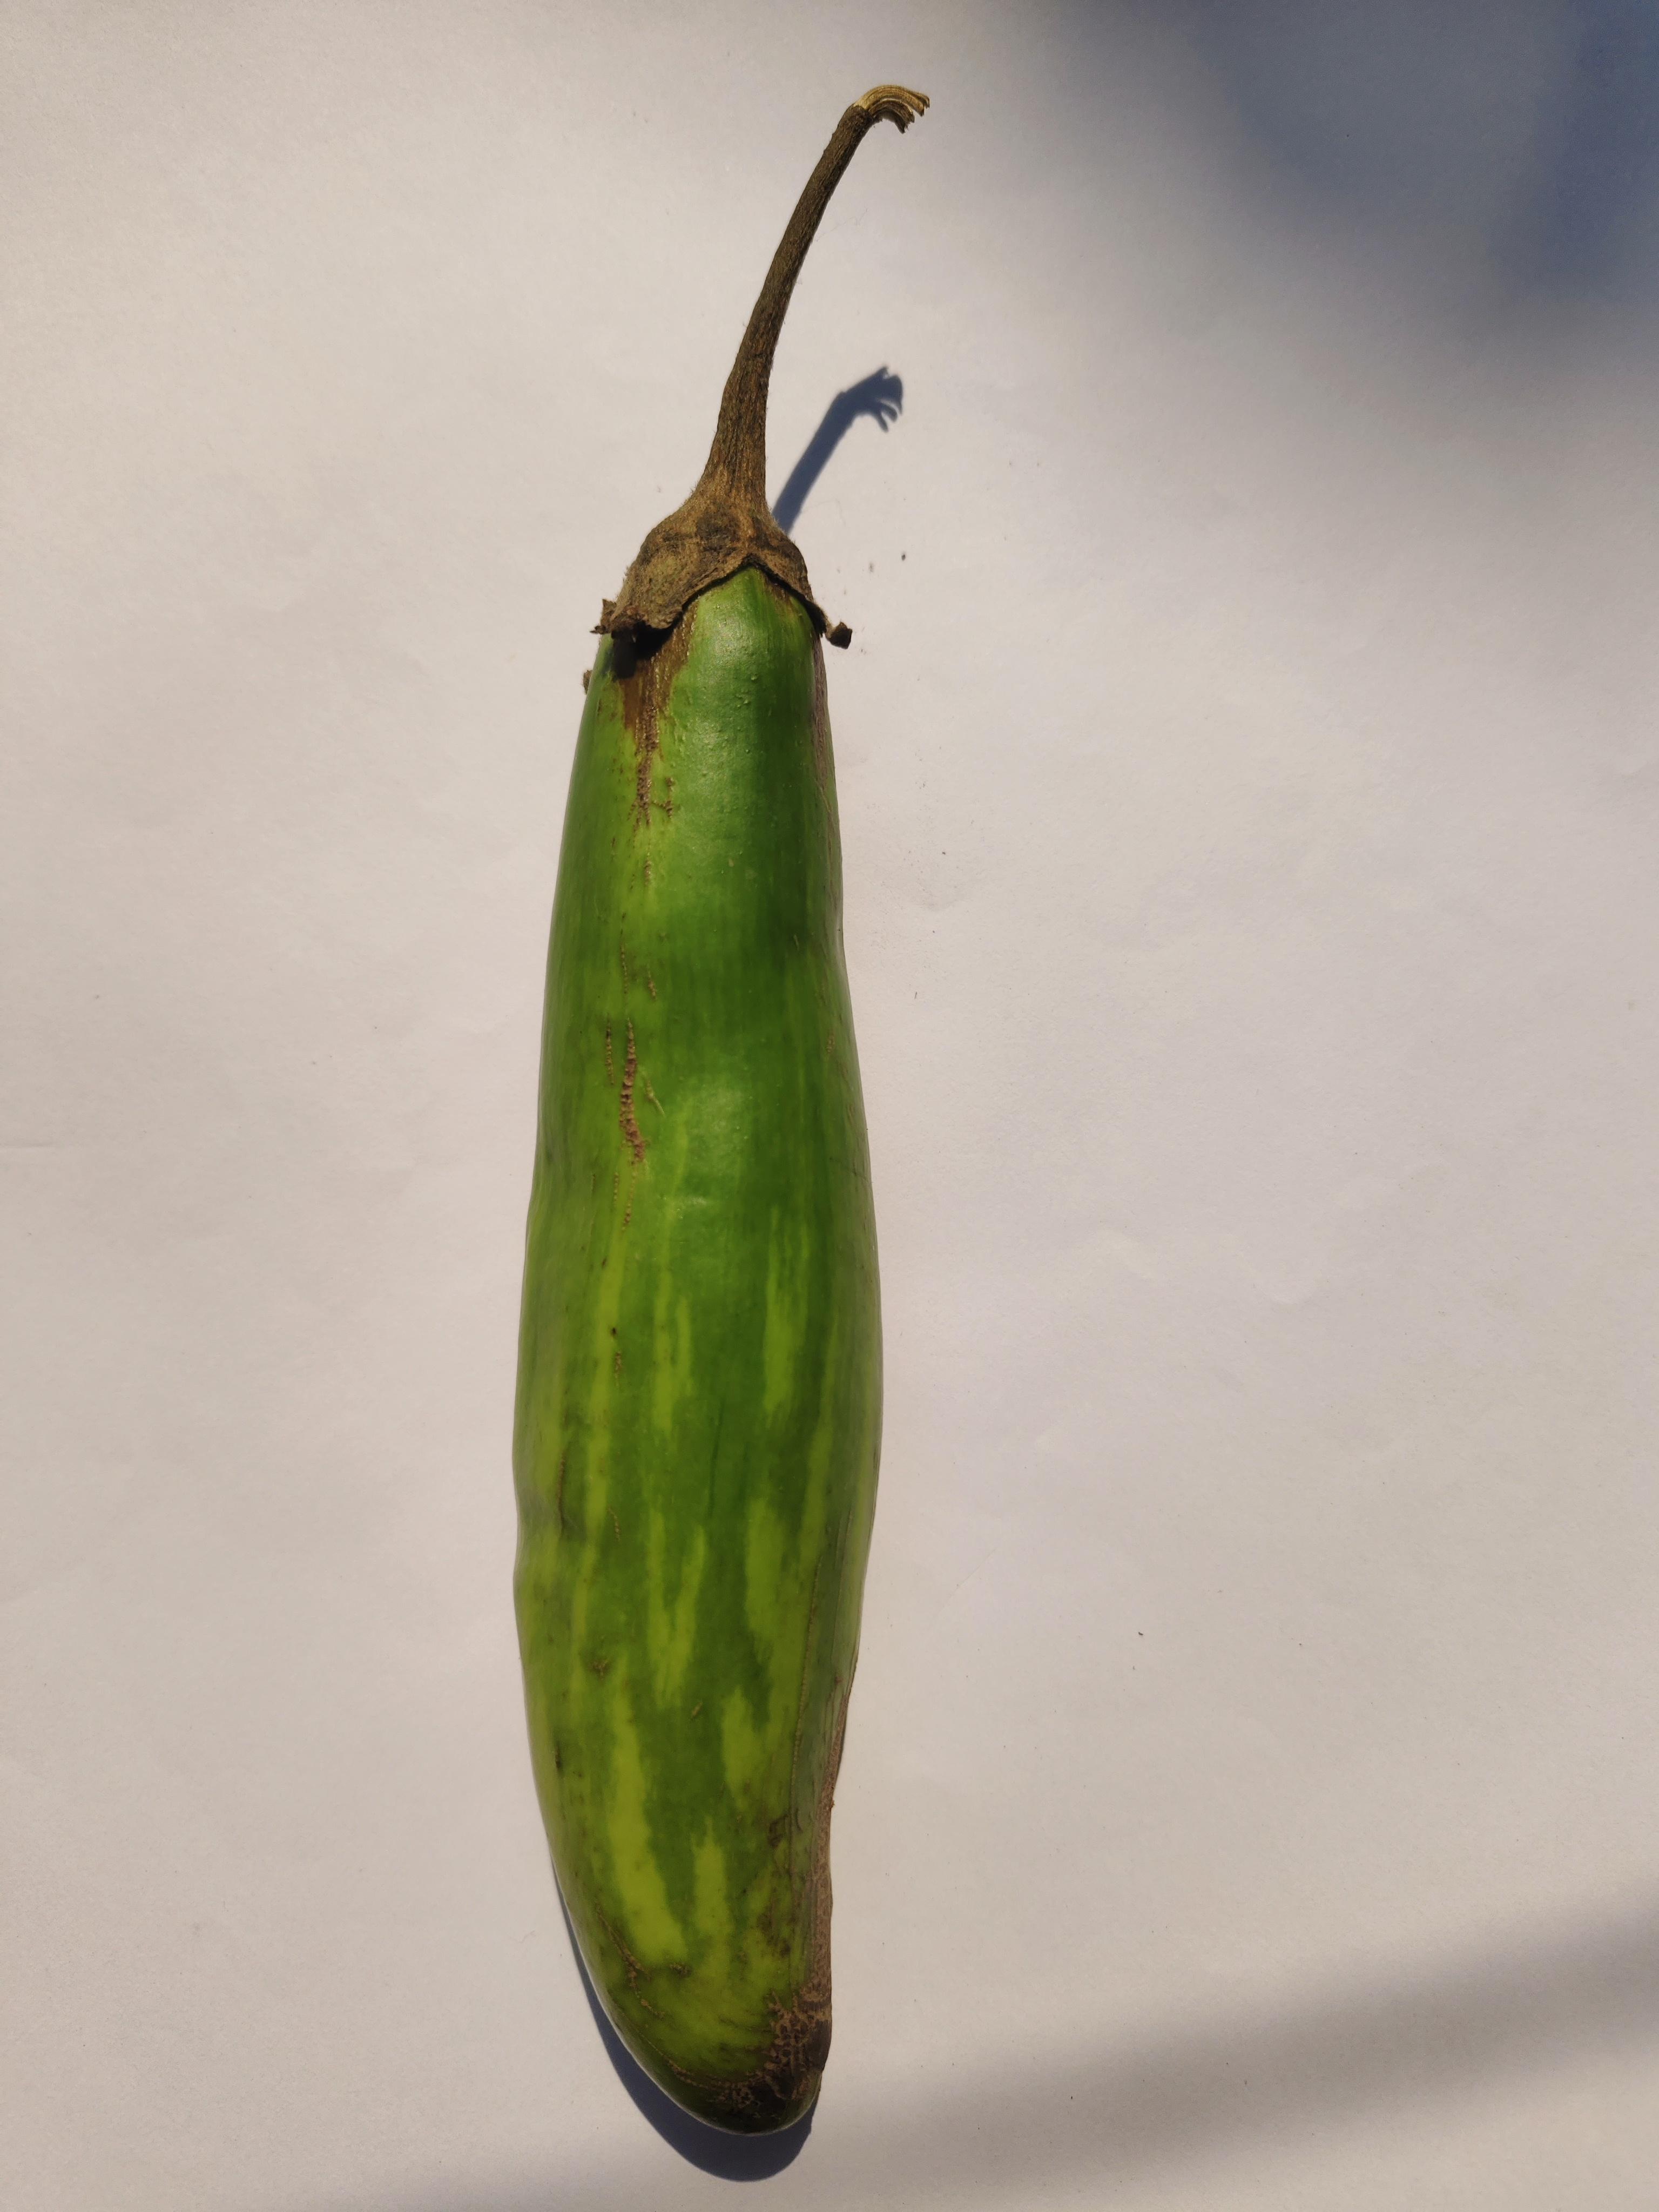
Label: Brinjal